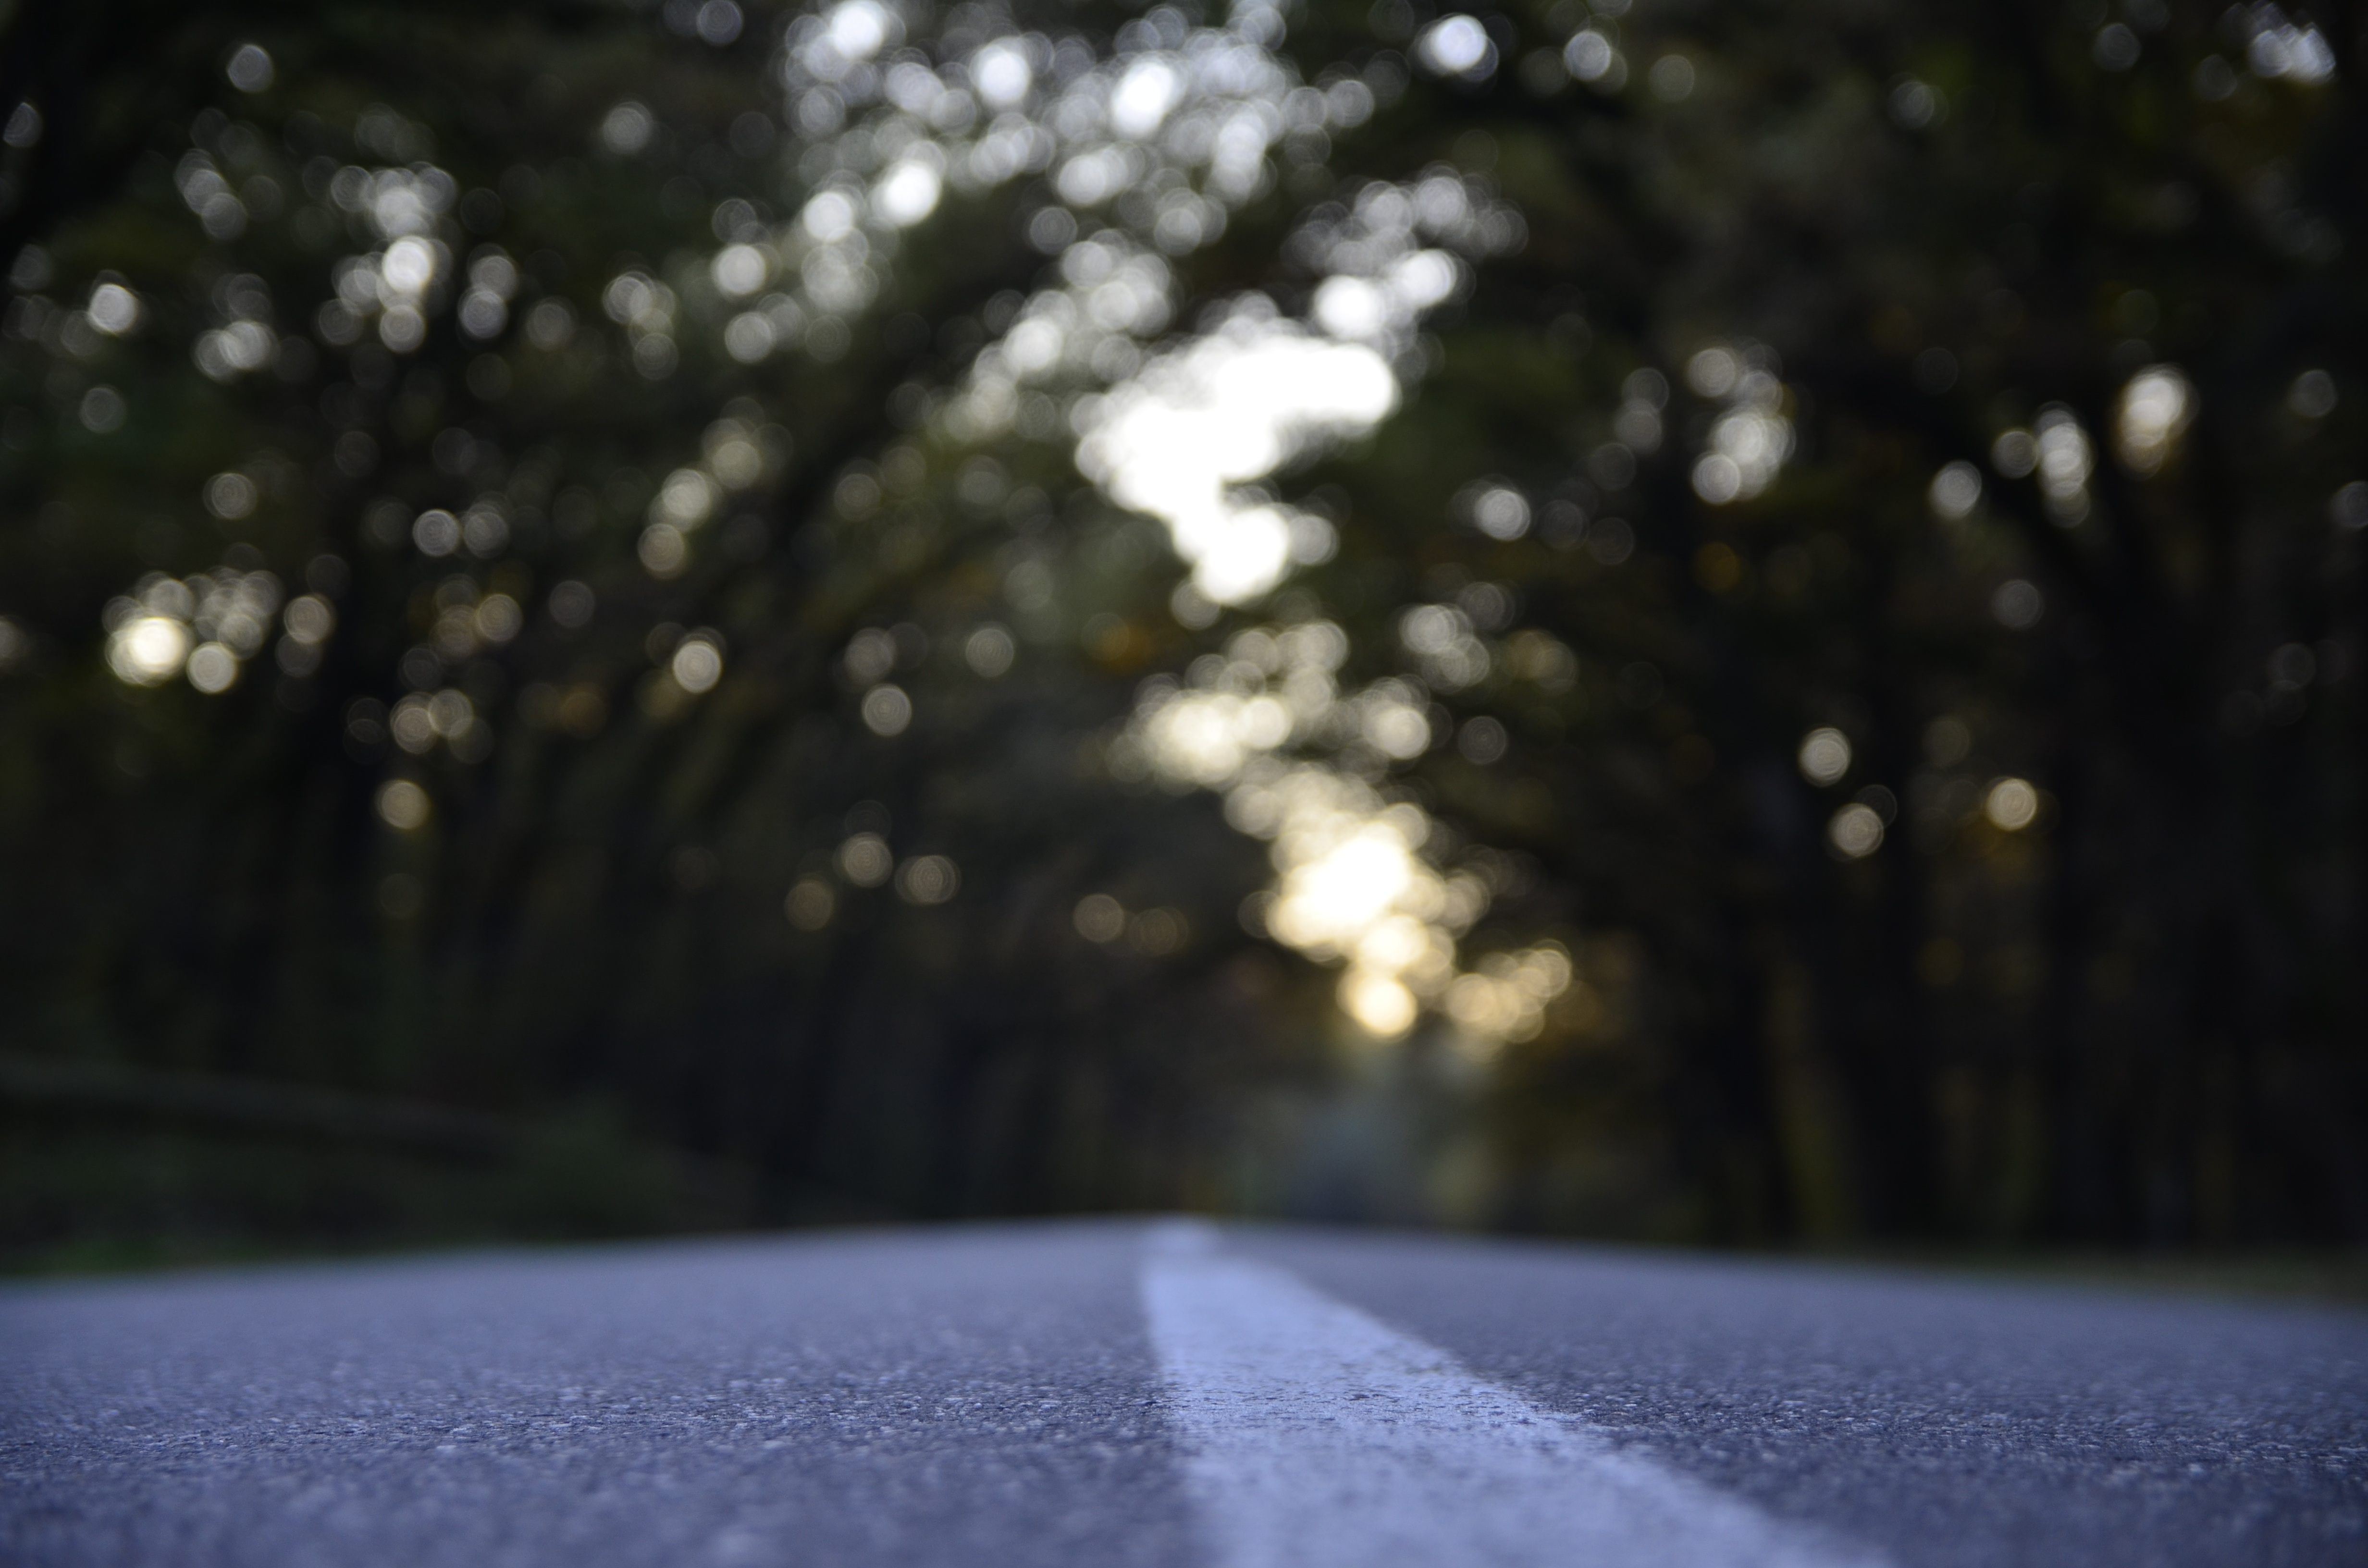
tree, nature, forest, grass, branch, snow, light, plant, road, sunlight, morning, leaf, flower, perspective, green, autumn, weather, darkness, lighting, season, depth of field, atmospheric phenomenon, woody plant